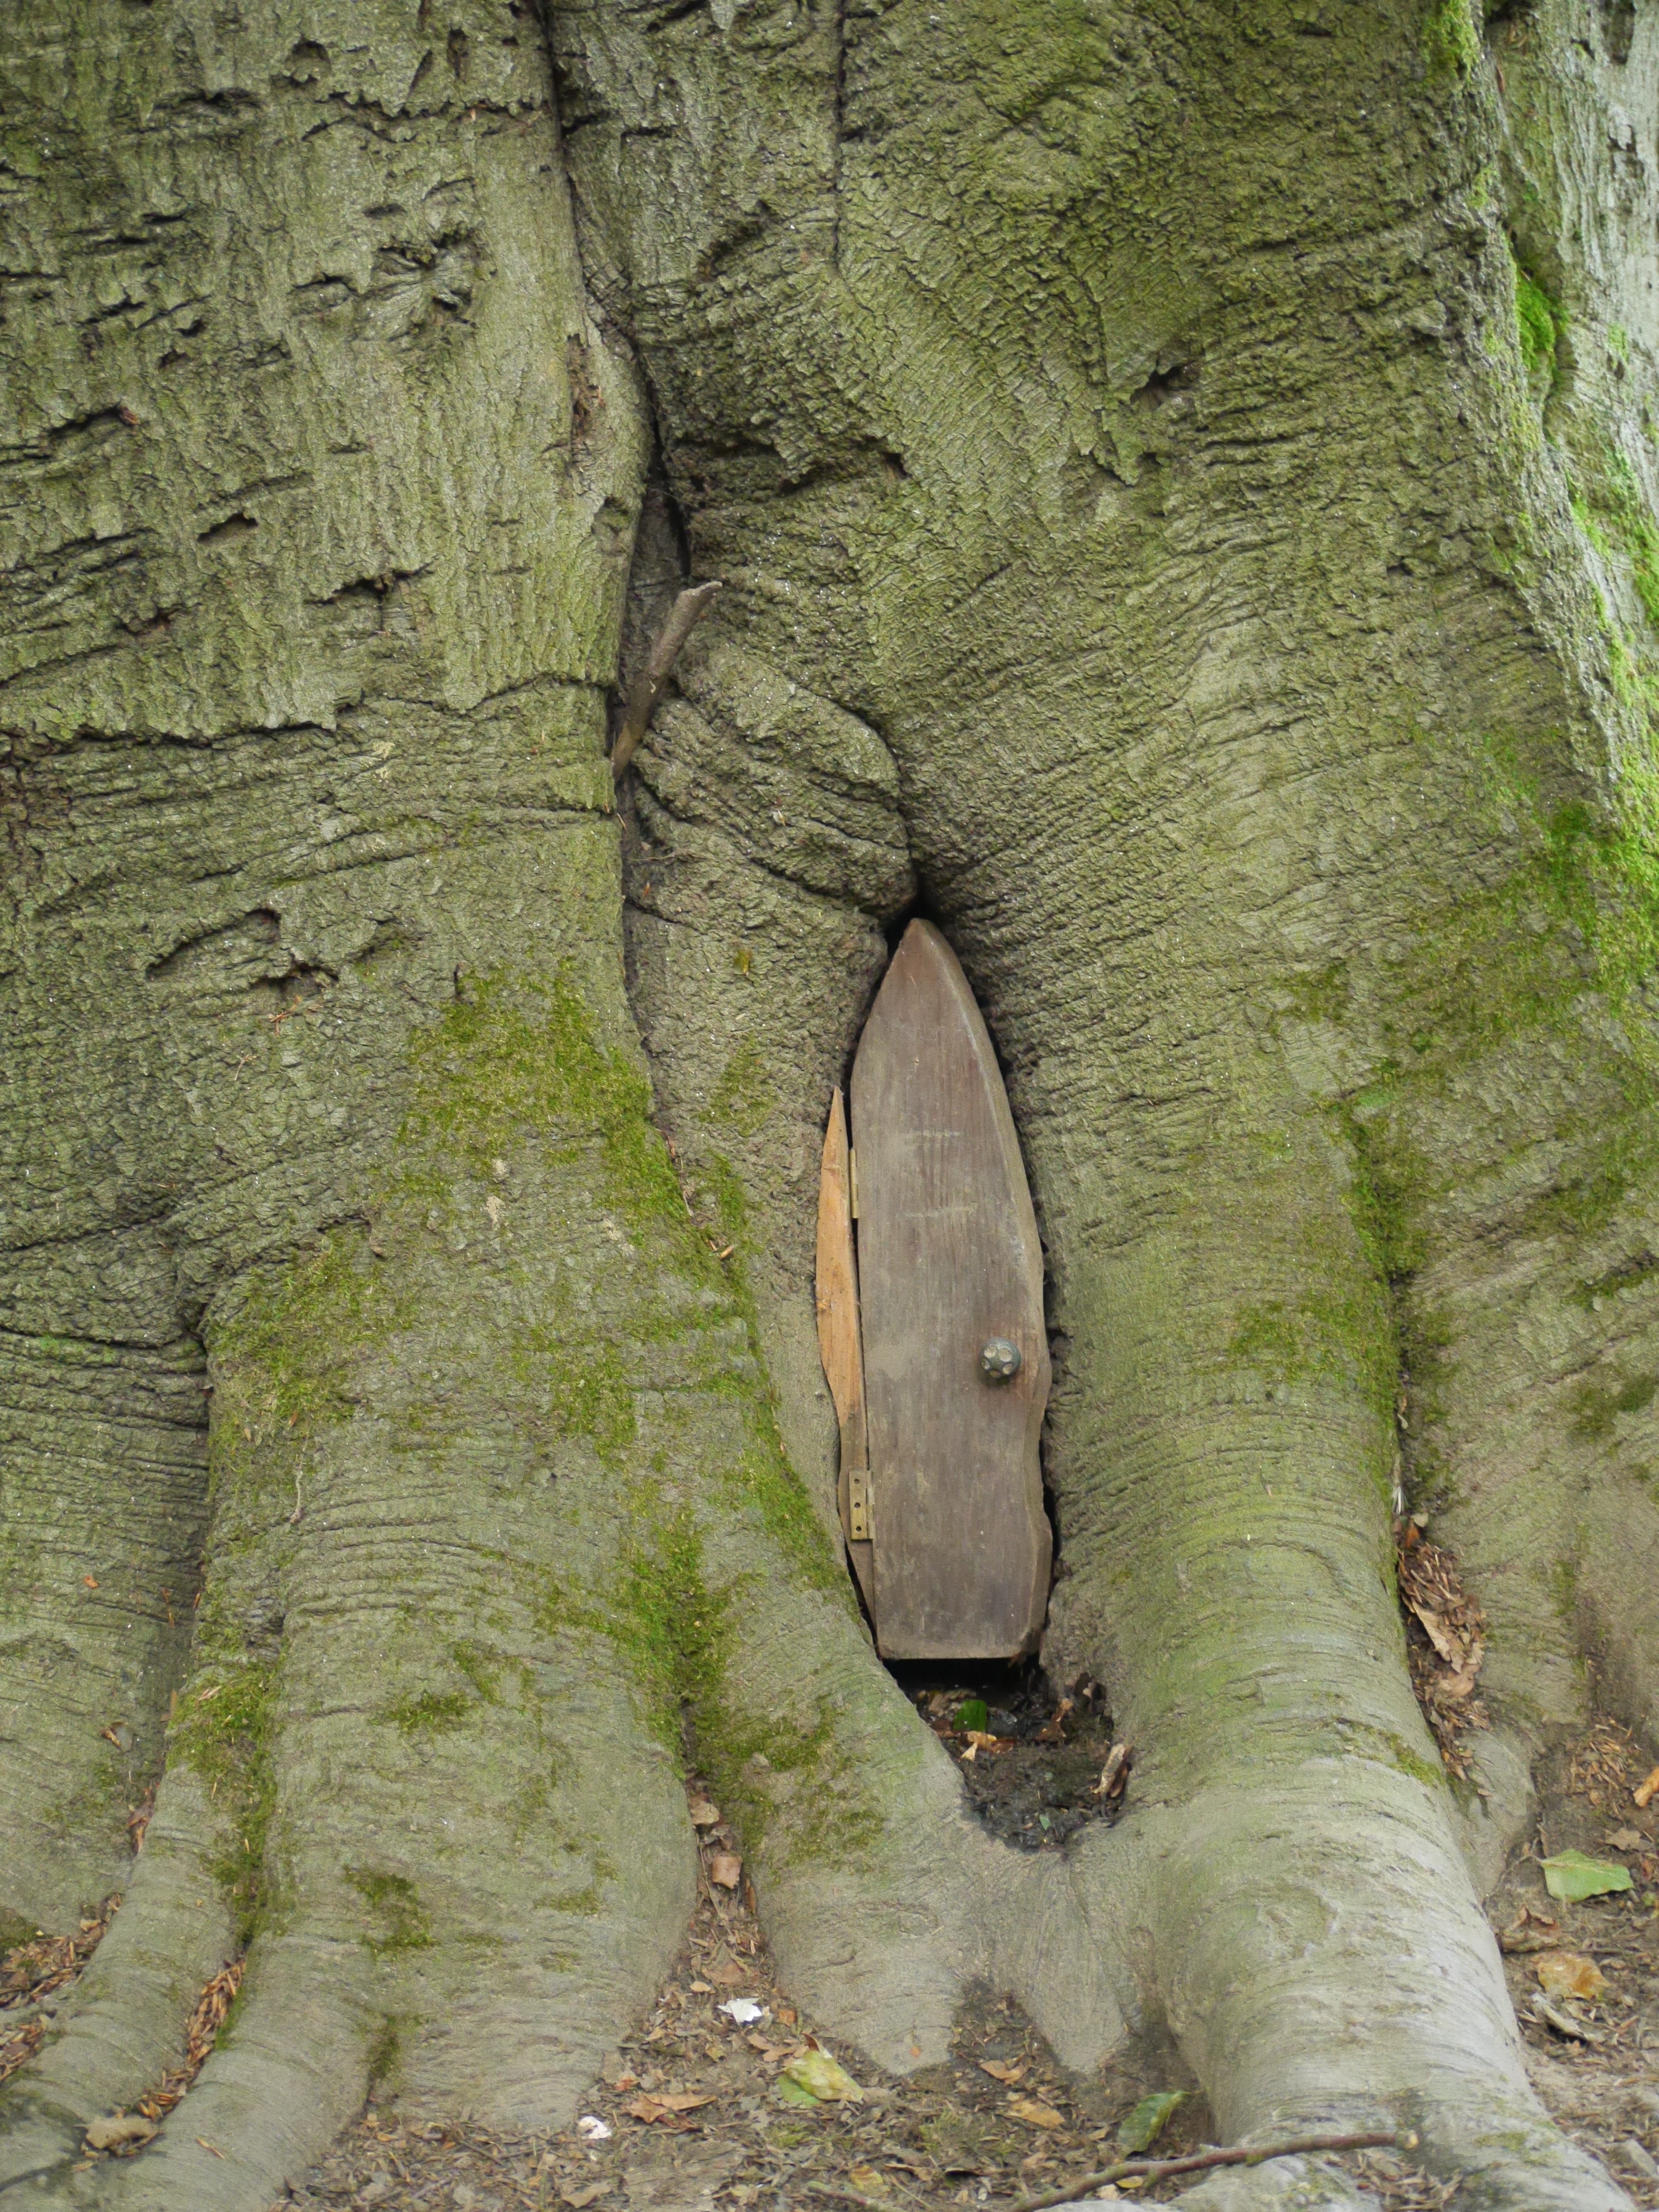
tree, nature, forest, branch, plant, wood, trunk, formation, wildlife, entrance, door, geology, elf, magic, fairy, woody plant, land plant